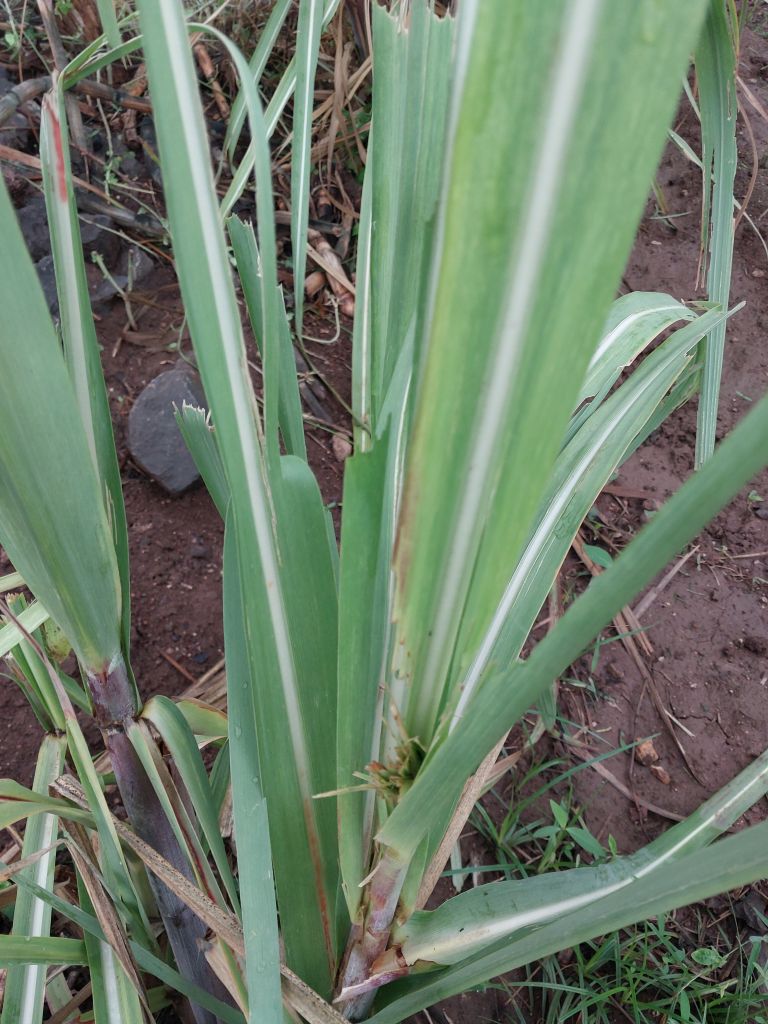
Label: Pokkah Boeng